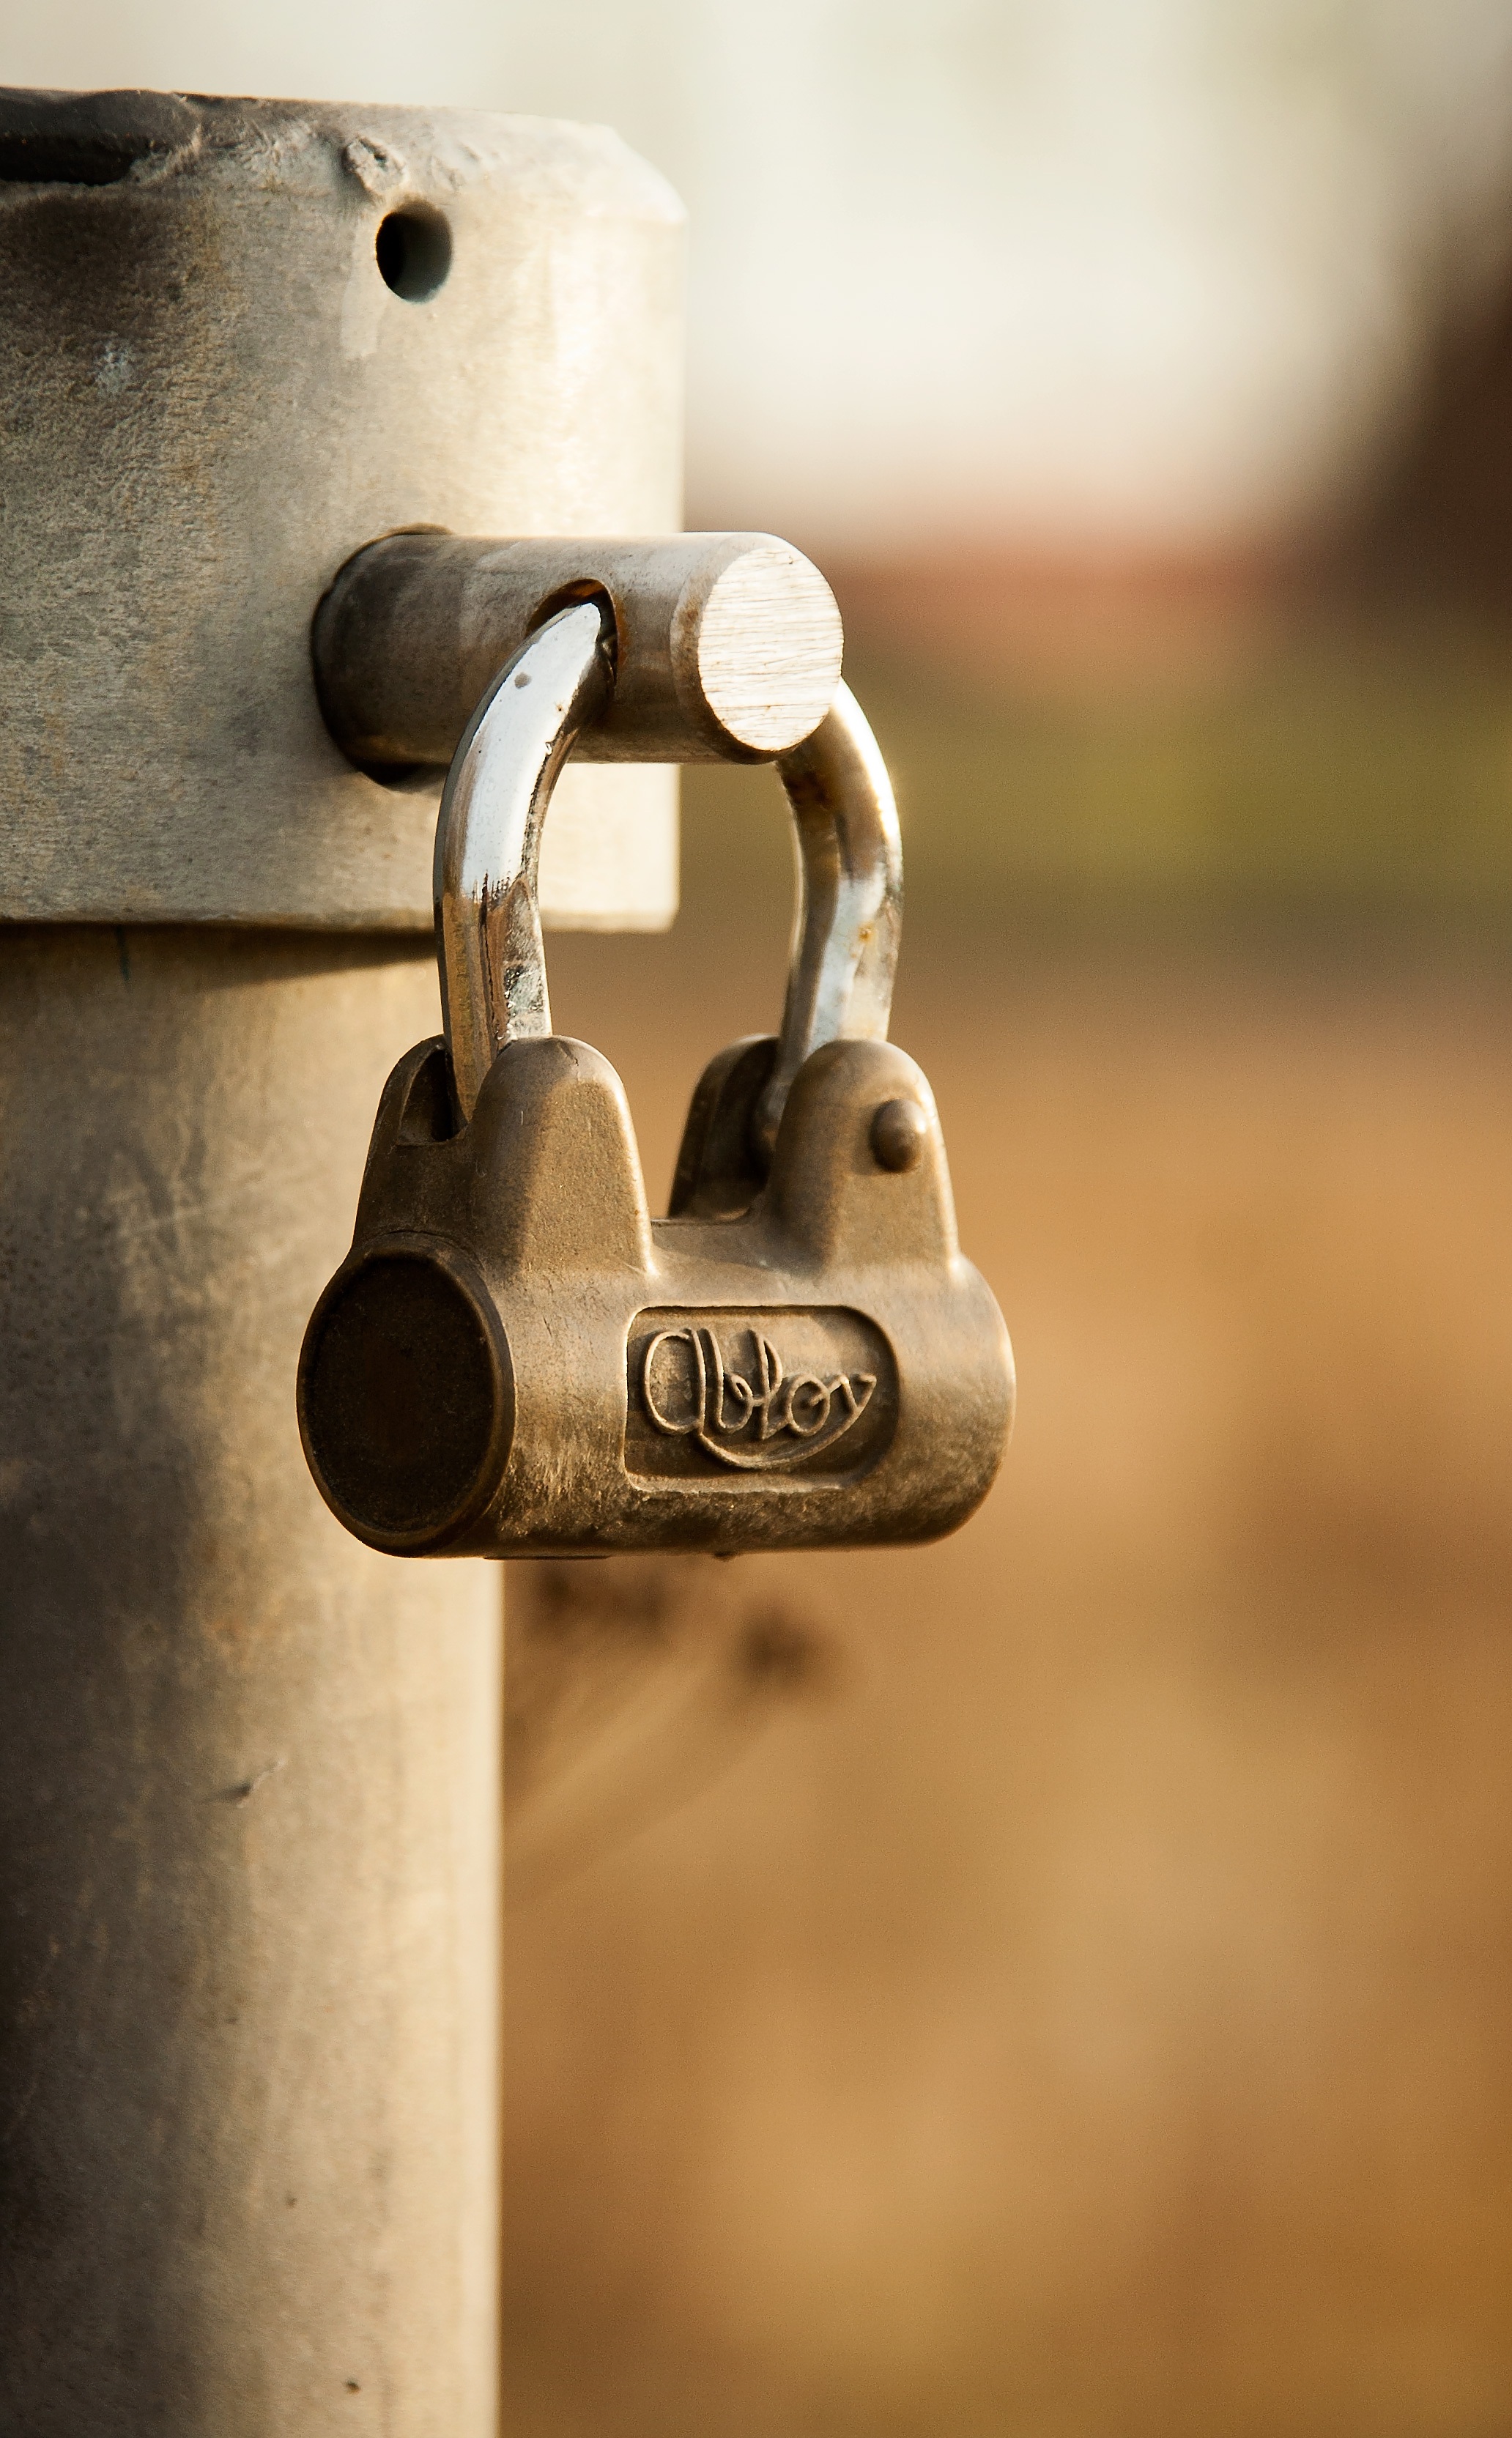
hand, wood, number, equipment, metal, brown, lighting, security, close up, pipe, iron, lock, private, protect, safe, macro photography